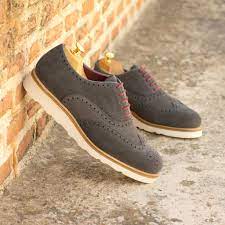
Label: Brogue